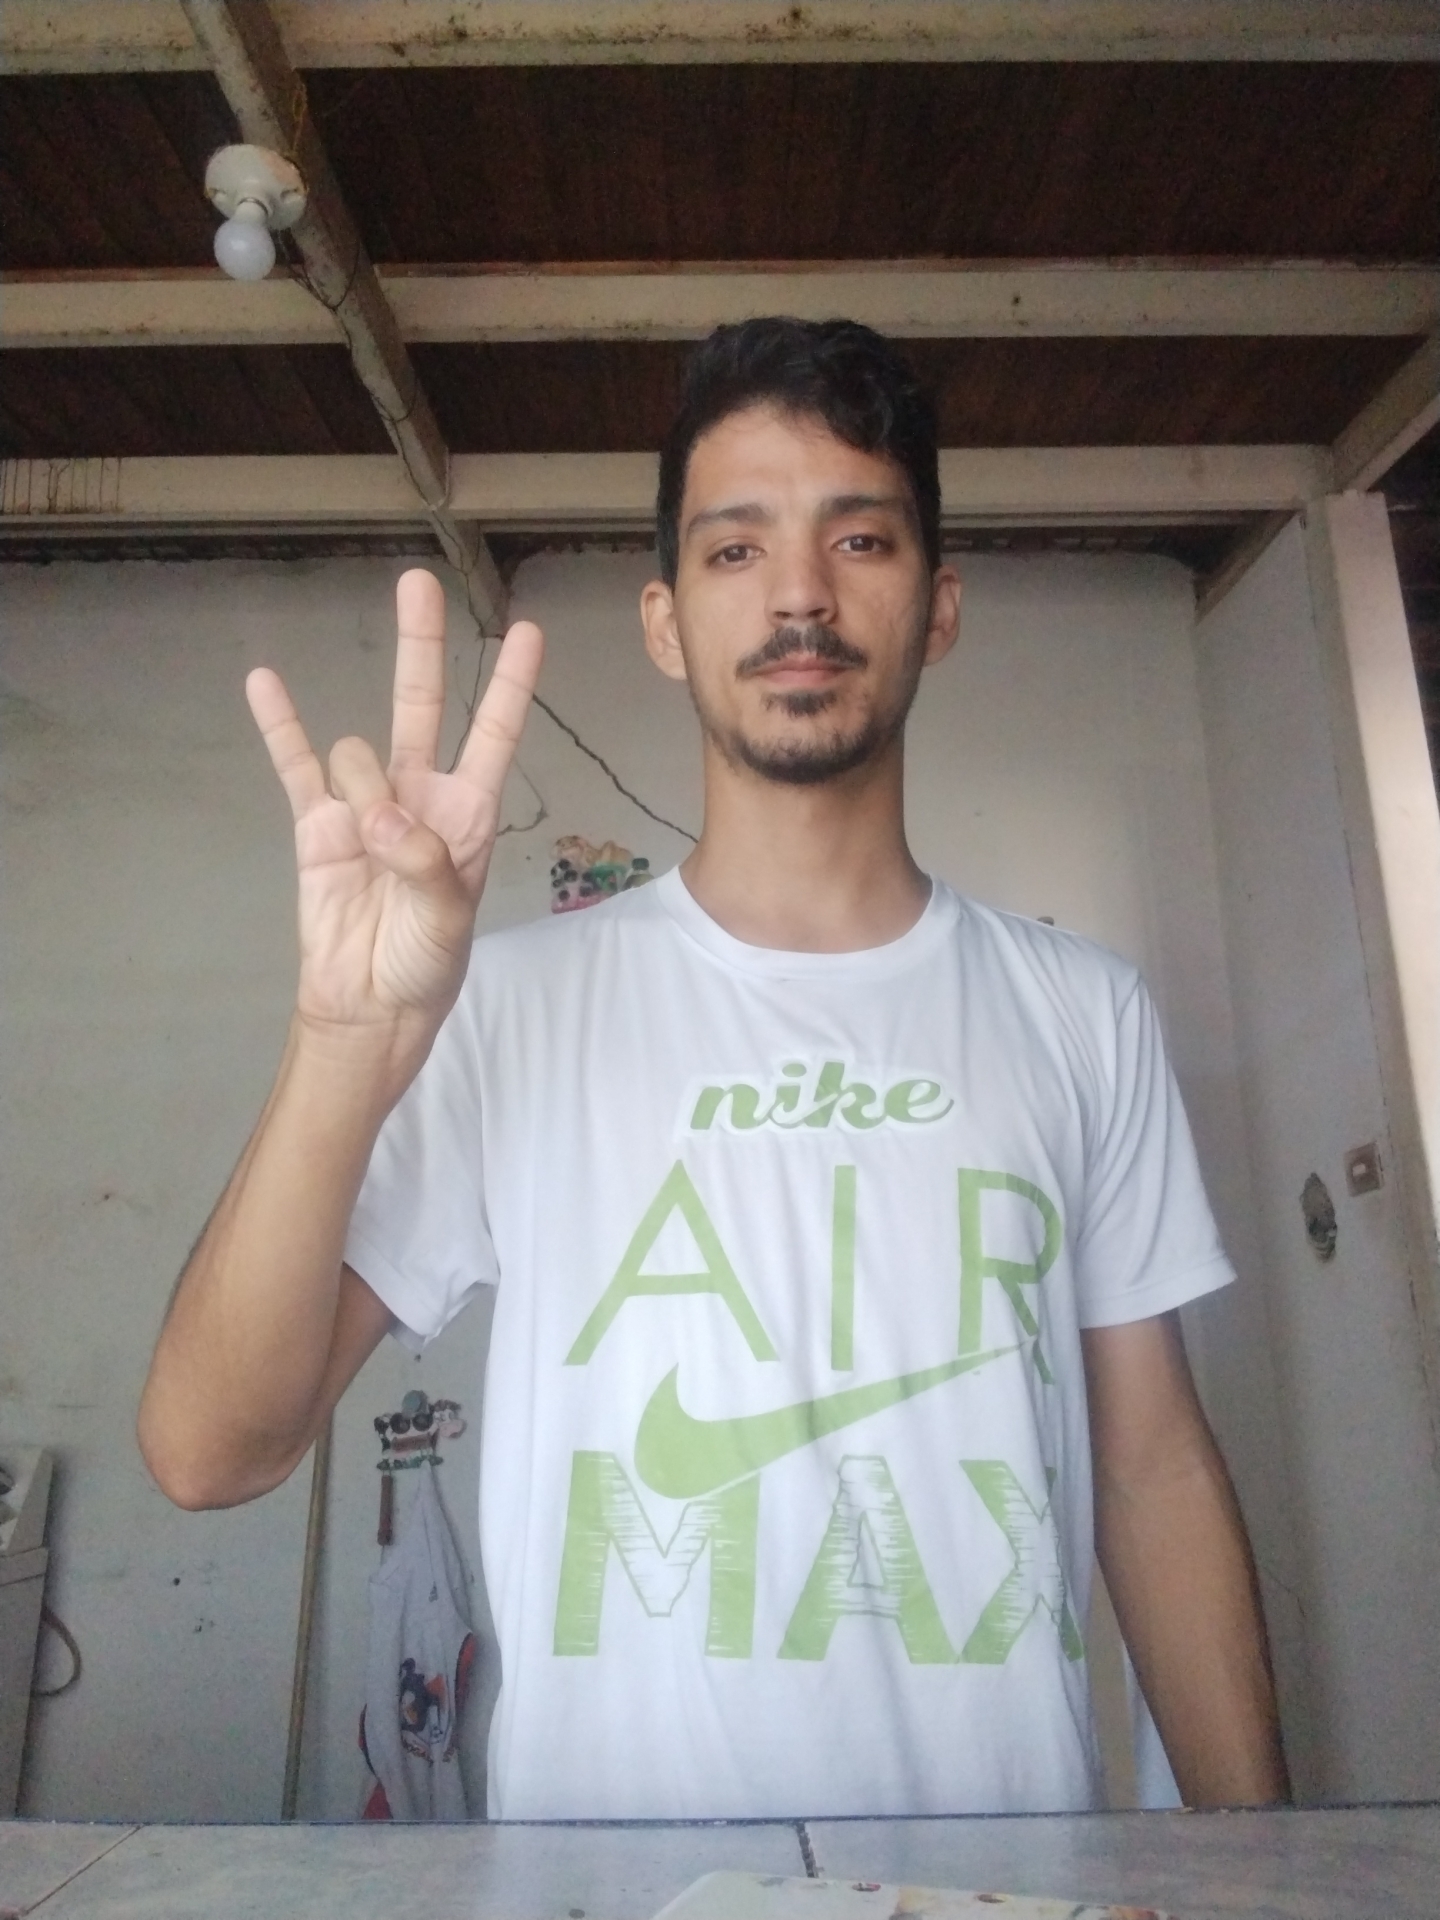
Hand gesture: three3